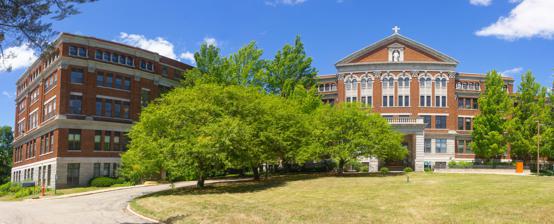
Building: Marywood Academy (Grand Rapids)
Country: United States of America
Year built: 1921
For the building in Evanston IL, see Evanston Civic Center . United States historic place Sisters of the Order of Saint Dominic Motherhouse Complex U.S. National Register of Historic Places U.S. Historic district Marywood Academy in 2022 Show map of Michigan Show map of the United States Interactive map Location 2025 Fulton St. E. Grand Rapids, Michigan Coordinates 42°57′55″N 85°37′10″W / 42.96528°N 85.61944°W / 42.96528; -85.61944 ( Fulton Manor ) Built 1921 ( 1921 ) Built by John McNabb & Son Architect E. Brielmaier & Sons Architectural style Italian Renaissance, Neoclassical Revival NRHP reference No. 100007588 Added to NRHP April 6, 2022 Marywood Academy , also known as the Sisters of the Order of Saint Dominic Motherhouse Complex , is a complex of religious and educational buildings located at 2025 Fulton Street East in Grand Rapids, Michigan . It was listed on the National Register of Historic Places in 2022. History The Sisters of the Order of Saint Dominic arrived in Grand Rapids in 1899, and operated a home for orphans. In 1900, they opened Sacred Heart Academy for girls in a private home near the downtown. Enrollment bloomed at the academy, and by 1913 the order realized it needed more space. In 1917, the land for the current complex was purchased, and in 1918 the Order met with the architectural firm of E. Brielmaier & Sons to discuss plans for a new building. In 1919 they contracted the firm John McNabb & Son to construct the new building; excavation began that year and the building's cornerstone was laid in June 1921. The academy opened in September 1922. In 1925, the school changed its name to Marywood Academy. Over the next few decades, enrollment grew at the school, with a high point reached in the 1950s of around 330 students. A separate hall was built in 1953 and another wing was added to the building in 1954. However, after that enrollment began to steadily decline; in 1971 the Academy opened to boys in the younger grades. Even so, in 1974 enrolment in the academy's high school was only 84 students. The high school closed in 1974, and the elementary school in 1989. Some sisters continued to live in the complex, operating a day care and health center. In 2020, the Dominican Sisters decided to redevelop the campus to provide affordable housing for senior citizens. In 2022 the remaining sisters moved out. Description Marywood Academy (then Sacred Heart Academy) c. 1925 Sisters of the Order of Saint Dominic Motherhouse Complex contains six buildings. The oldest and most significant structure is the 1921 Motherhouse. The Motherhouse is a four-story U-shaped Neoclassical building with Italian Renaissance detailing. The front facade has a central bay featuring a limestone columned porte-cochere leading to the main doors. The windows are arranged in multiples of two, three, four or five. The  Italian Renaissance detailing includes limestone cornices, composite column capitals, flat lintels, spandrels with carved rosettes, arcaded window divisions, rounded arches, and decorative central keystones. References